With great power comes great responsibility

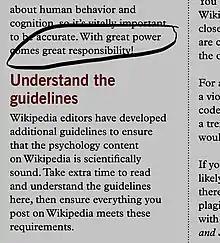
Screenshot of the use by Wikimedia of the phrase in the Wikimedia Foundation's guidelines for how to edit Wikipedia.

Reminders that power is to not be used for wrong and should not be exploited at will are at least as old as the legend of the Sword of Damocles preserved in the 1st century BC Tusculan Disputations of the Roman orator Cicero. Probably retold from earlier but now lost accounts by Timaeus and Diodorus, Cicero relates that the courtier Damocles was overjoyed at the chance to trade places with the 4th century BC tyrant of Syracuse Dionysius the Elder for a day. His happiness was abruptly ended when he found that a sword had been suspended above the throne by a single horsehair, indicating the worry of monarchsparticularly tyrantsover the precariousness of their rule. The historical Dionysius was known for treating his subjects harshly and was deposed twice, eventually dying in exile and poverty in Corinth.